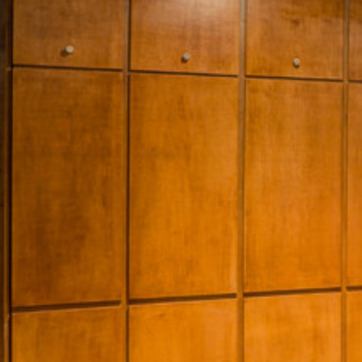
Material: wood